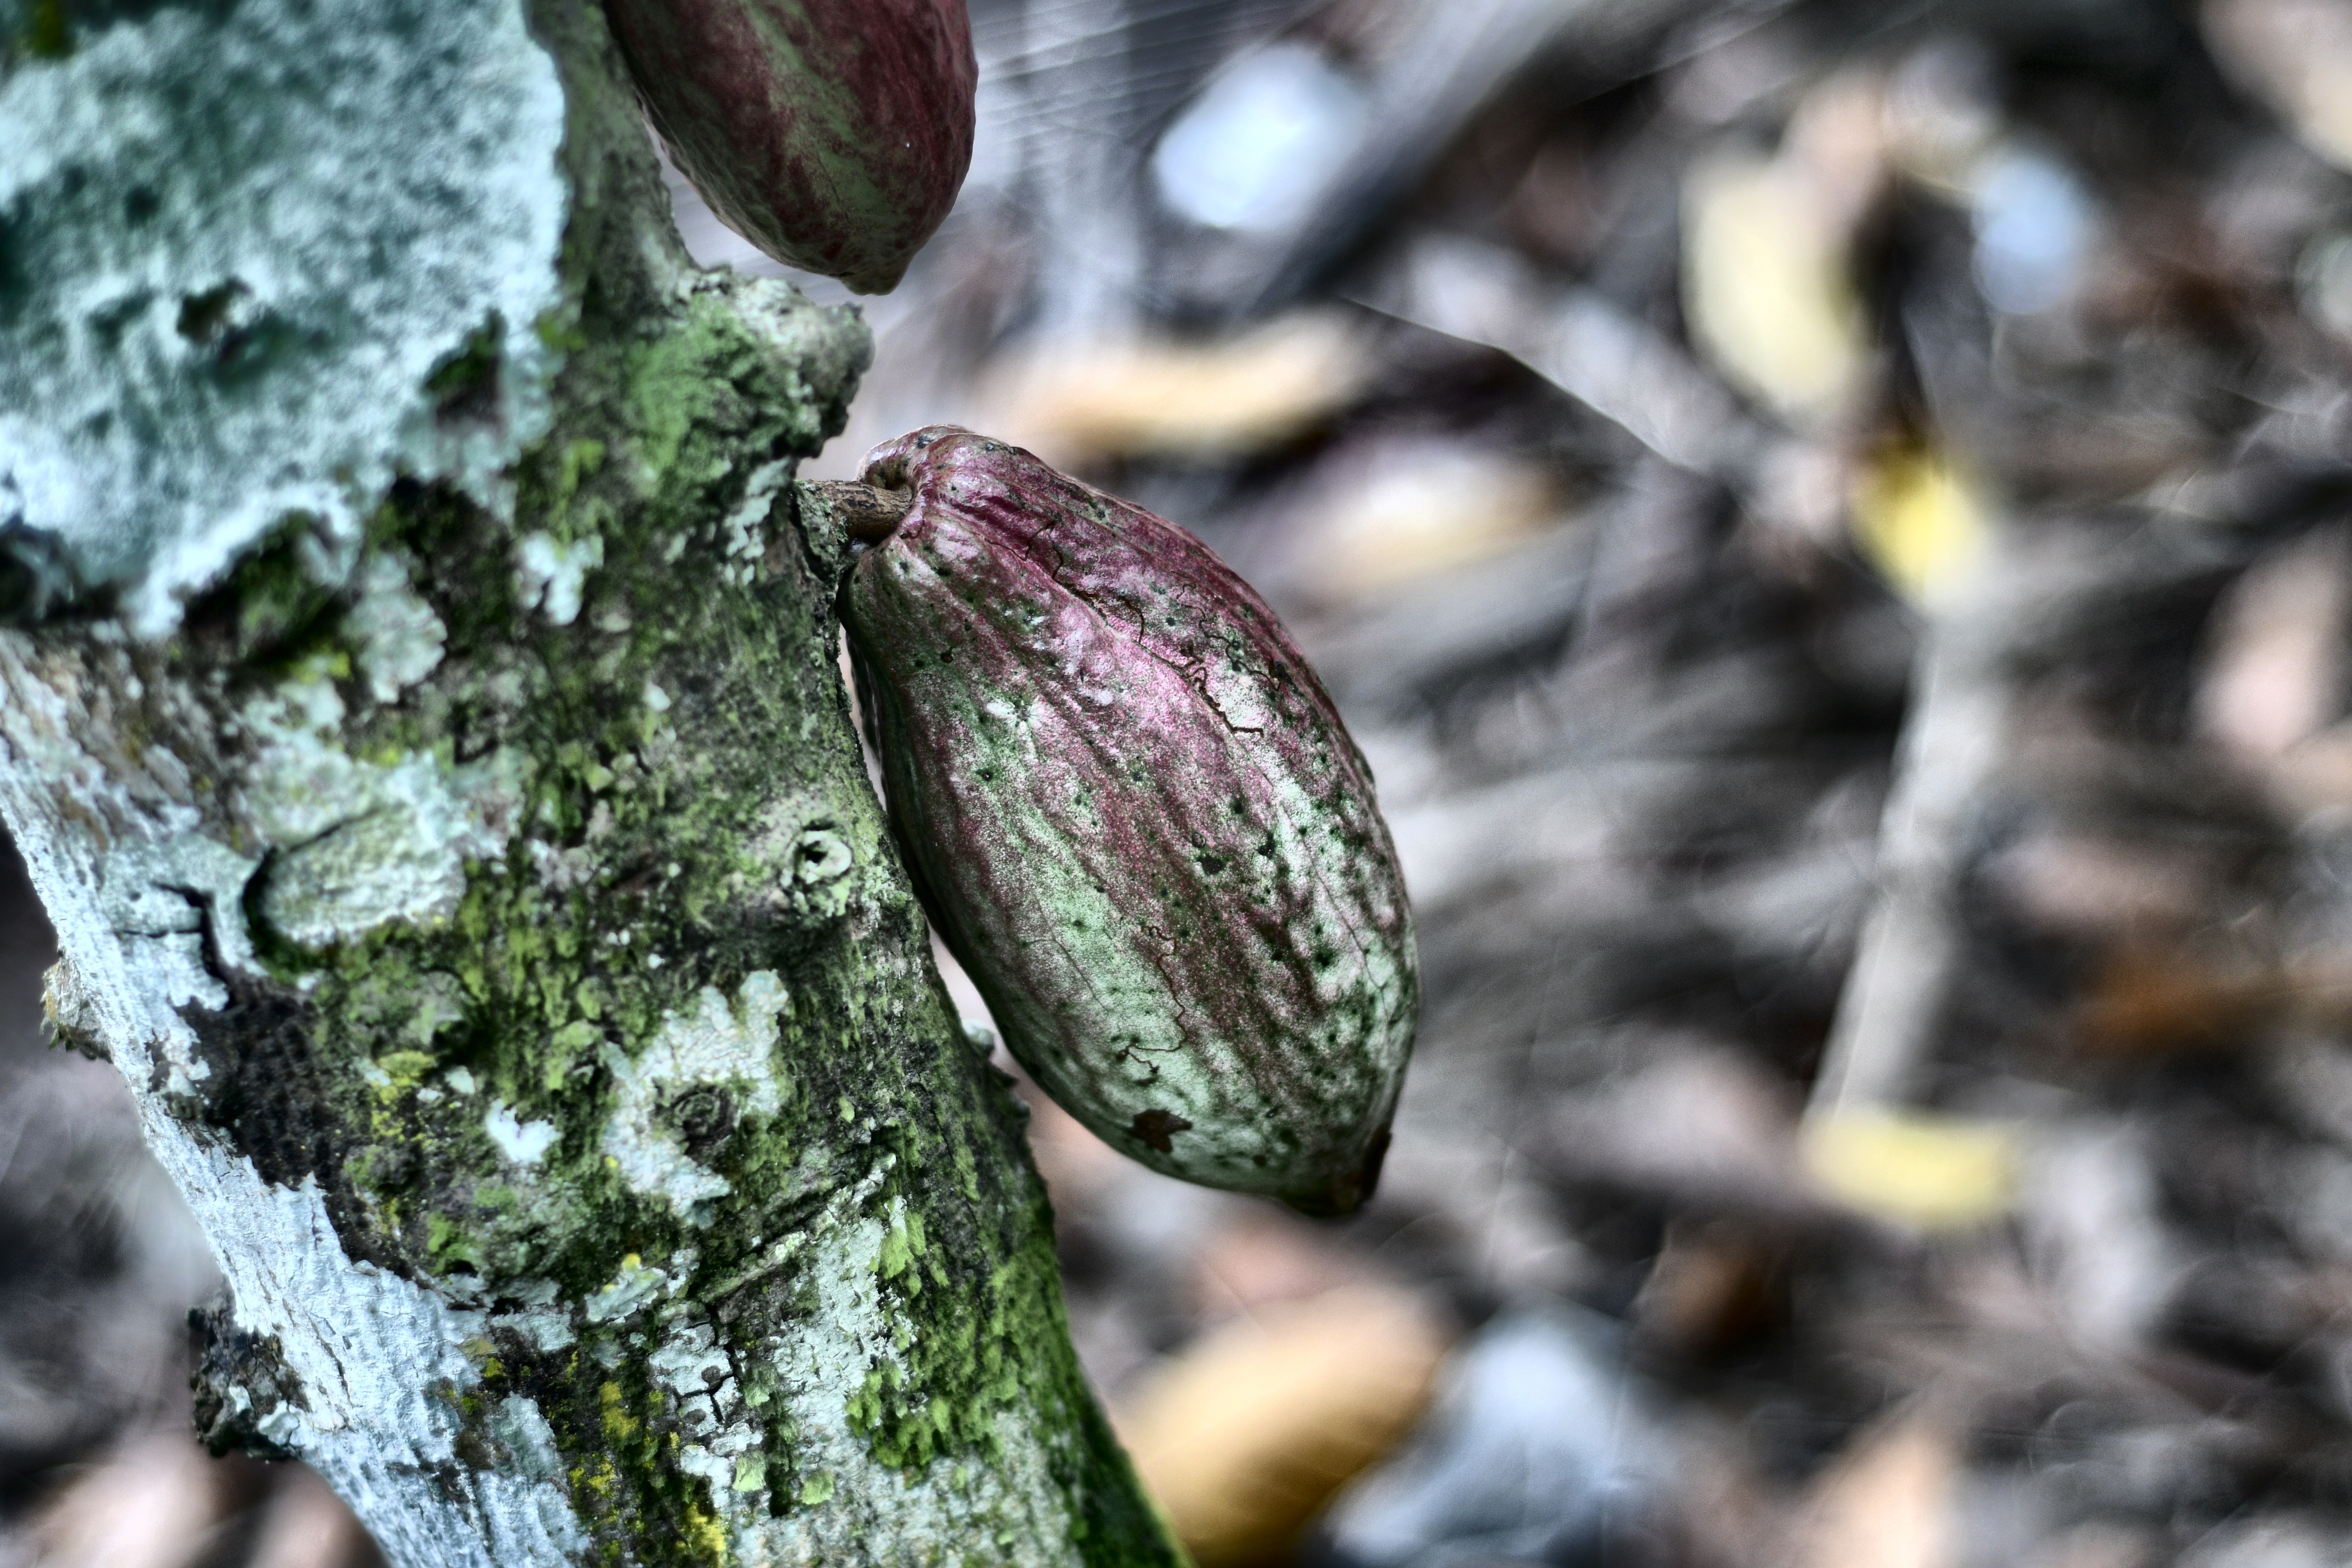
Maturity: unmature
Variety: Angoleta